Saturna Island

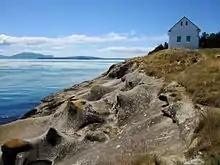
East Point Fog Alarm Building and Sandstone formations.

The island was first used by indigenous people who called the island "Long Nose," due to the island's long north-eastern tapering shoreline that ends at East Point. The name Saturna comes from the Spanish naval schooner "Santa Saturnina" ("St. Saturnina") captained by pilot ("piloto") José María Narváez, which along with a longboat of the Spanish naval packet ship "San Carlos", explored the island's coast in an excursion under the overall command of Pilot Juan Pantoja y Arriaga in 1791. The name was initially applied only to East Point. The contraction to "Saturna" applied to the whole island was first made by Dionisio Alcalá Galiano in 1792. The first European settlers came in the 1800s, but the island was slower to develop than the neighbouring Southern Gulf Islands due to its relative isolation and mountainous topography.